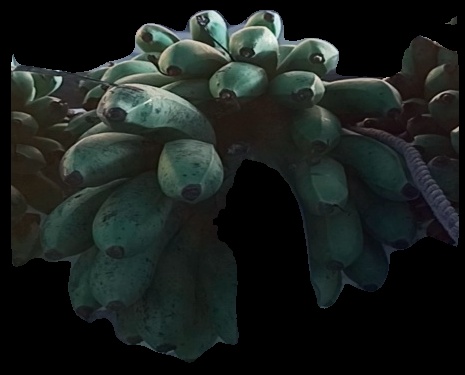
Variety: rasbale
Grade: grade2